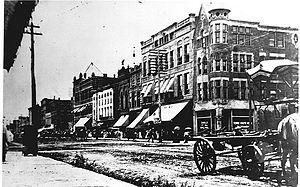
Cole Porter est un compositeur et parolier américain né le 9 juin 1891 à Peru et mort le 15 octobre 1964 à Santa Monica.